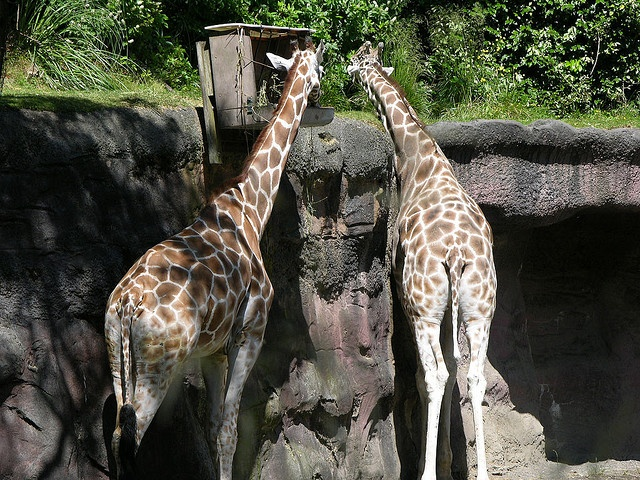
A couple of giraffe standing next to each other.
The two giraffes are standing near the rocks eating from a feeder.
Two giraffes grazing from a feeder next to rock wall.
There are two zebras that are in a zoo together
Giraffes eating from the box set high in their zoo enclosure